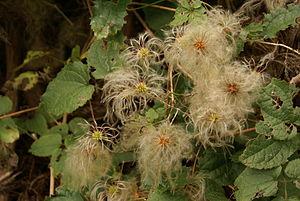
Fruits de Clematis mauritiana
Clematis mauritiana, appelée aux Mascareignes liane arabique ou liane marabit, ou encore vigne vierge seulement à Maurice, est une espèce de liane de la famille des renonculacées, endémique de la région floristique de Madagascar et des îles de l'océan Indien, naturellement présente sur les îles de Madagascar, de La Réunion et de Maurice.